Uncle

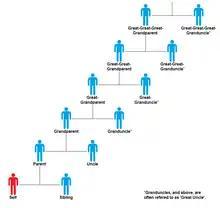
Uncles by Generation

An uncle is usually defined as a male relative who is a sibling of a parent or married to a sibling of a parent, as well as the parent of the cousins. Uncles who are related by birth are second-degree relatives. The female counterpart of an uncle is an aunt, and the reciprocal relationship is that of a nephew or niece. The word comes from , the diminutive of "avus" (grandfather), and is a family relationship within an extended or immediate family.